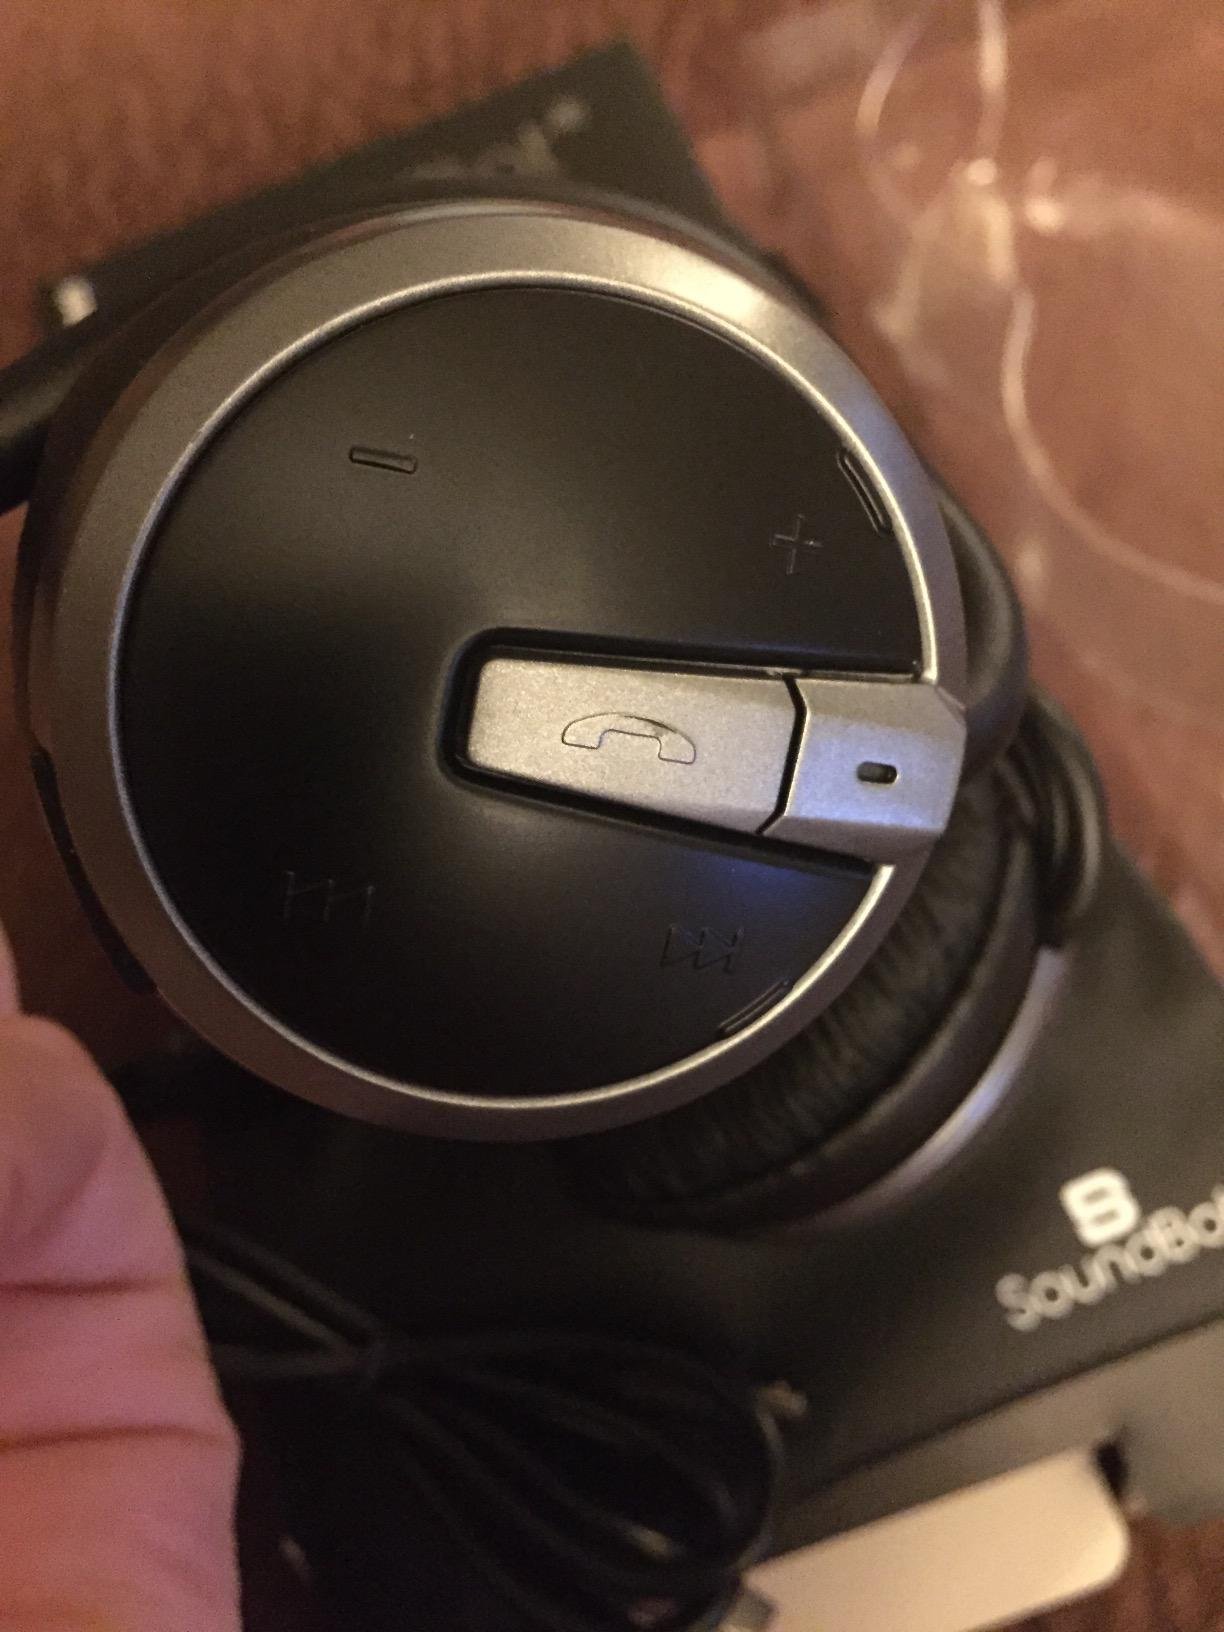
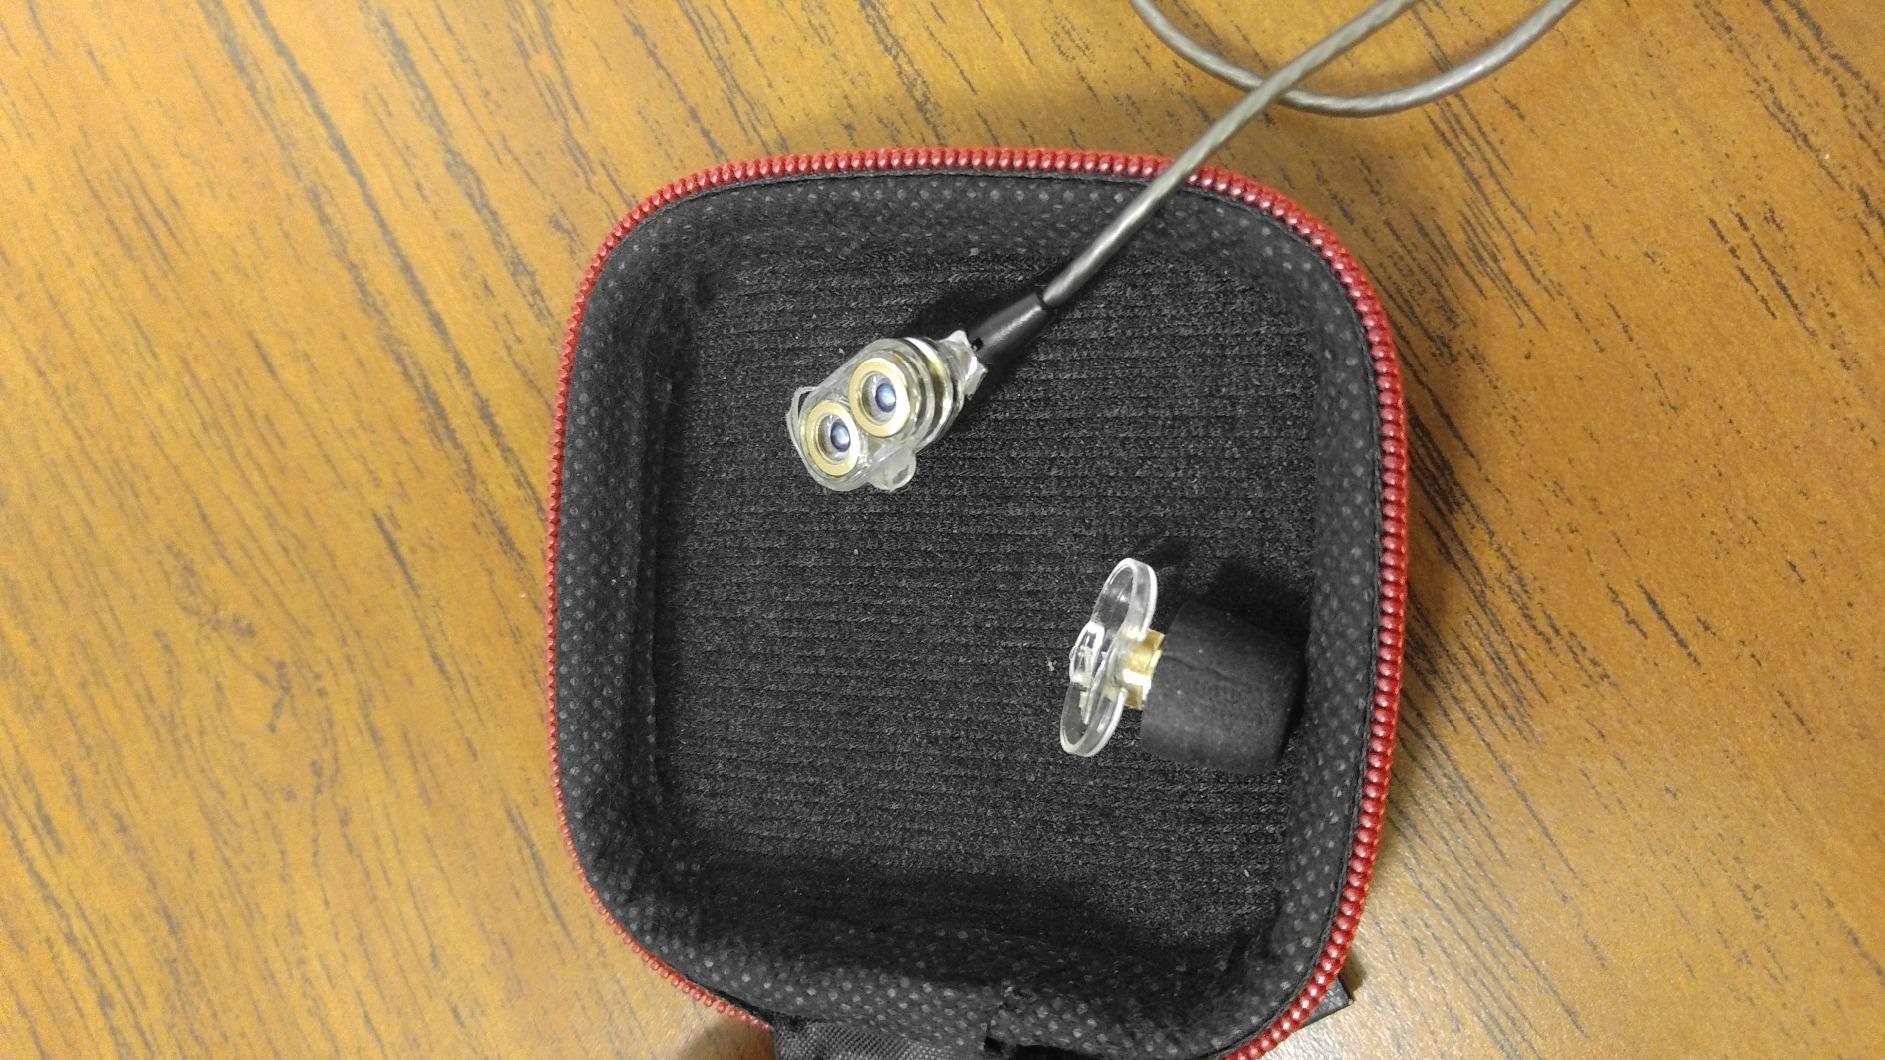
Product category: headphones
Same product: no